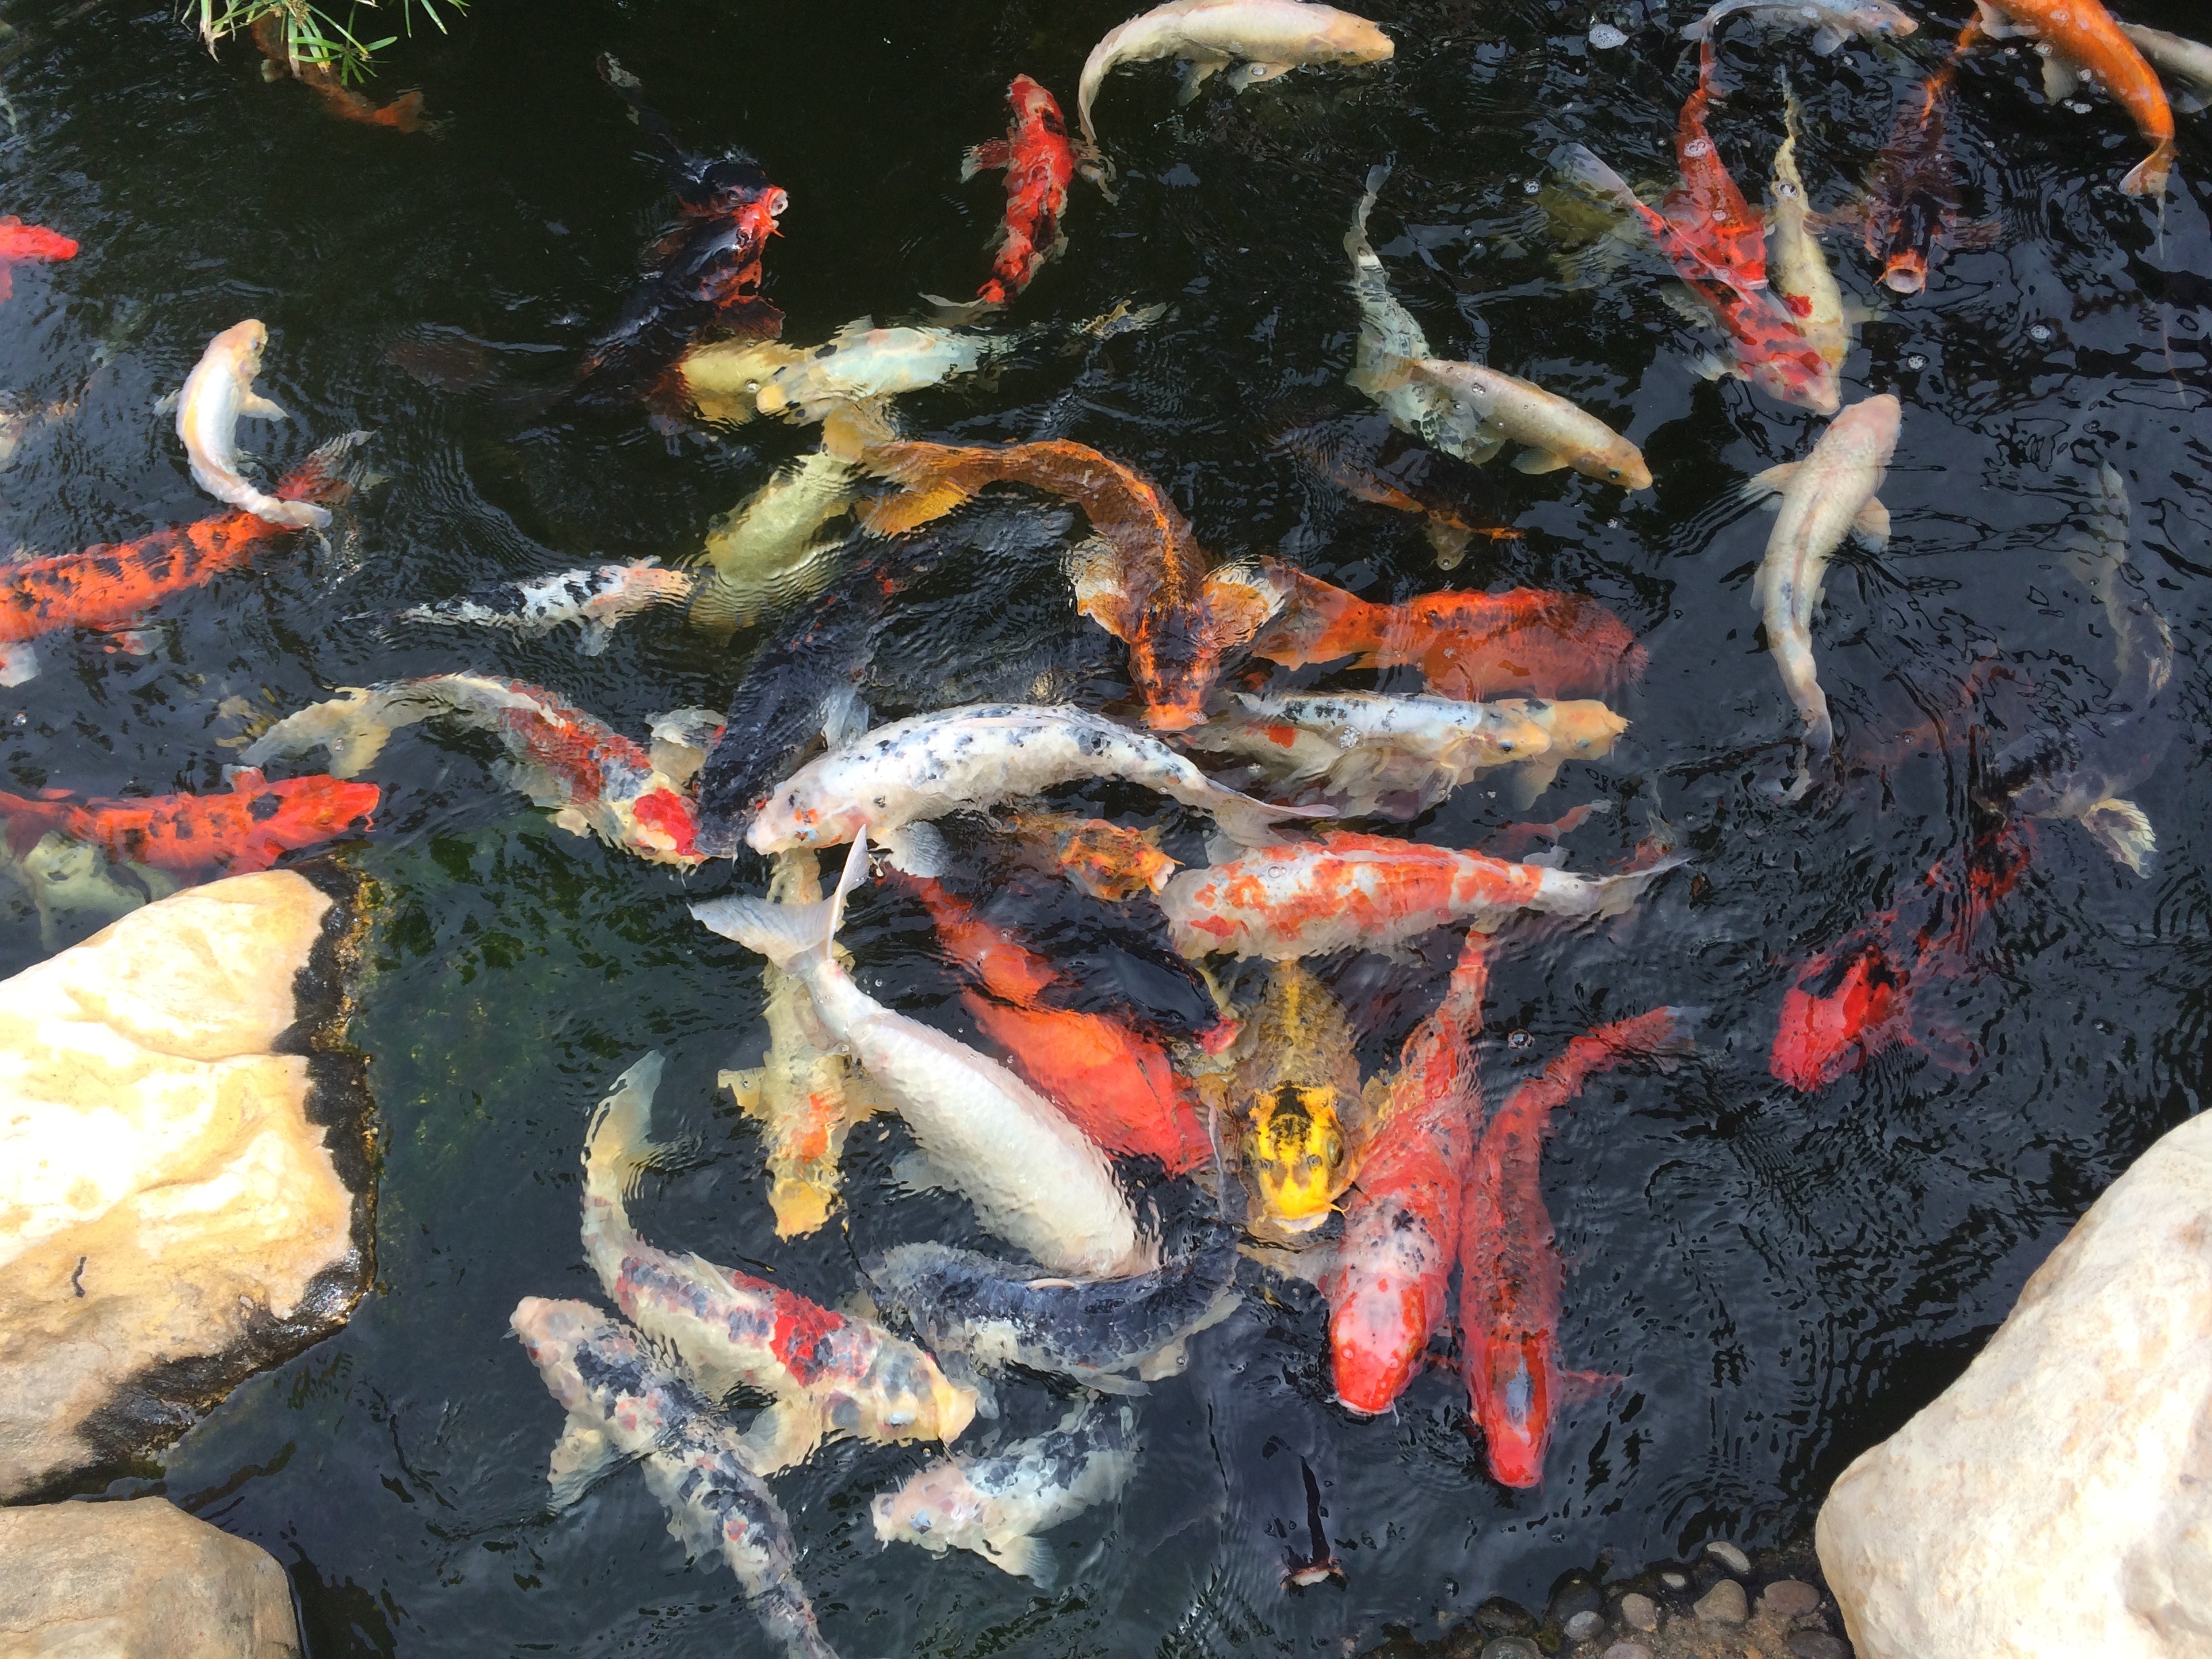
pond, fish, koi pond, goldfish, koi, fish pond, geological phenomenon, marine biology